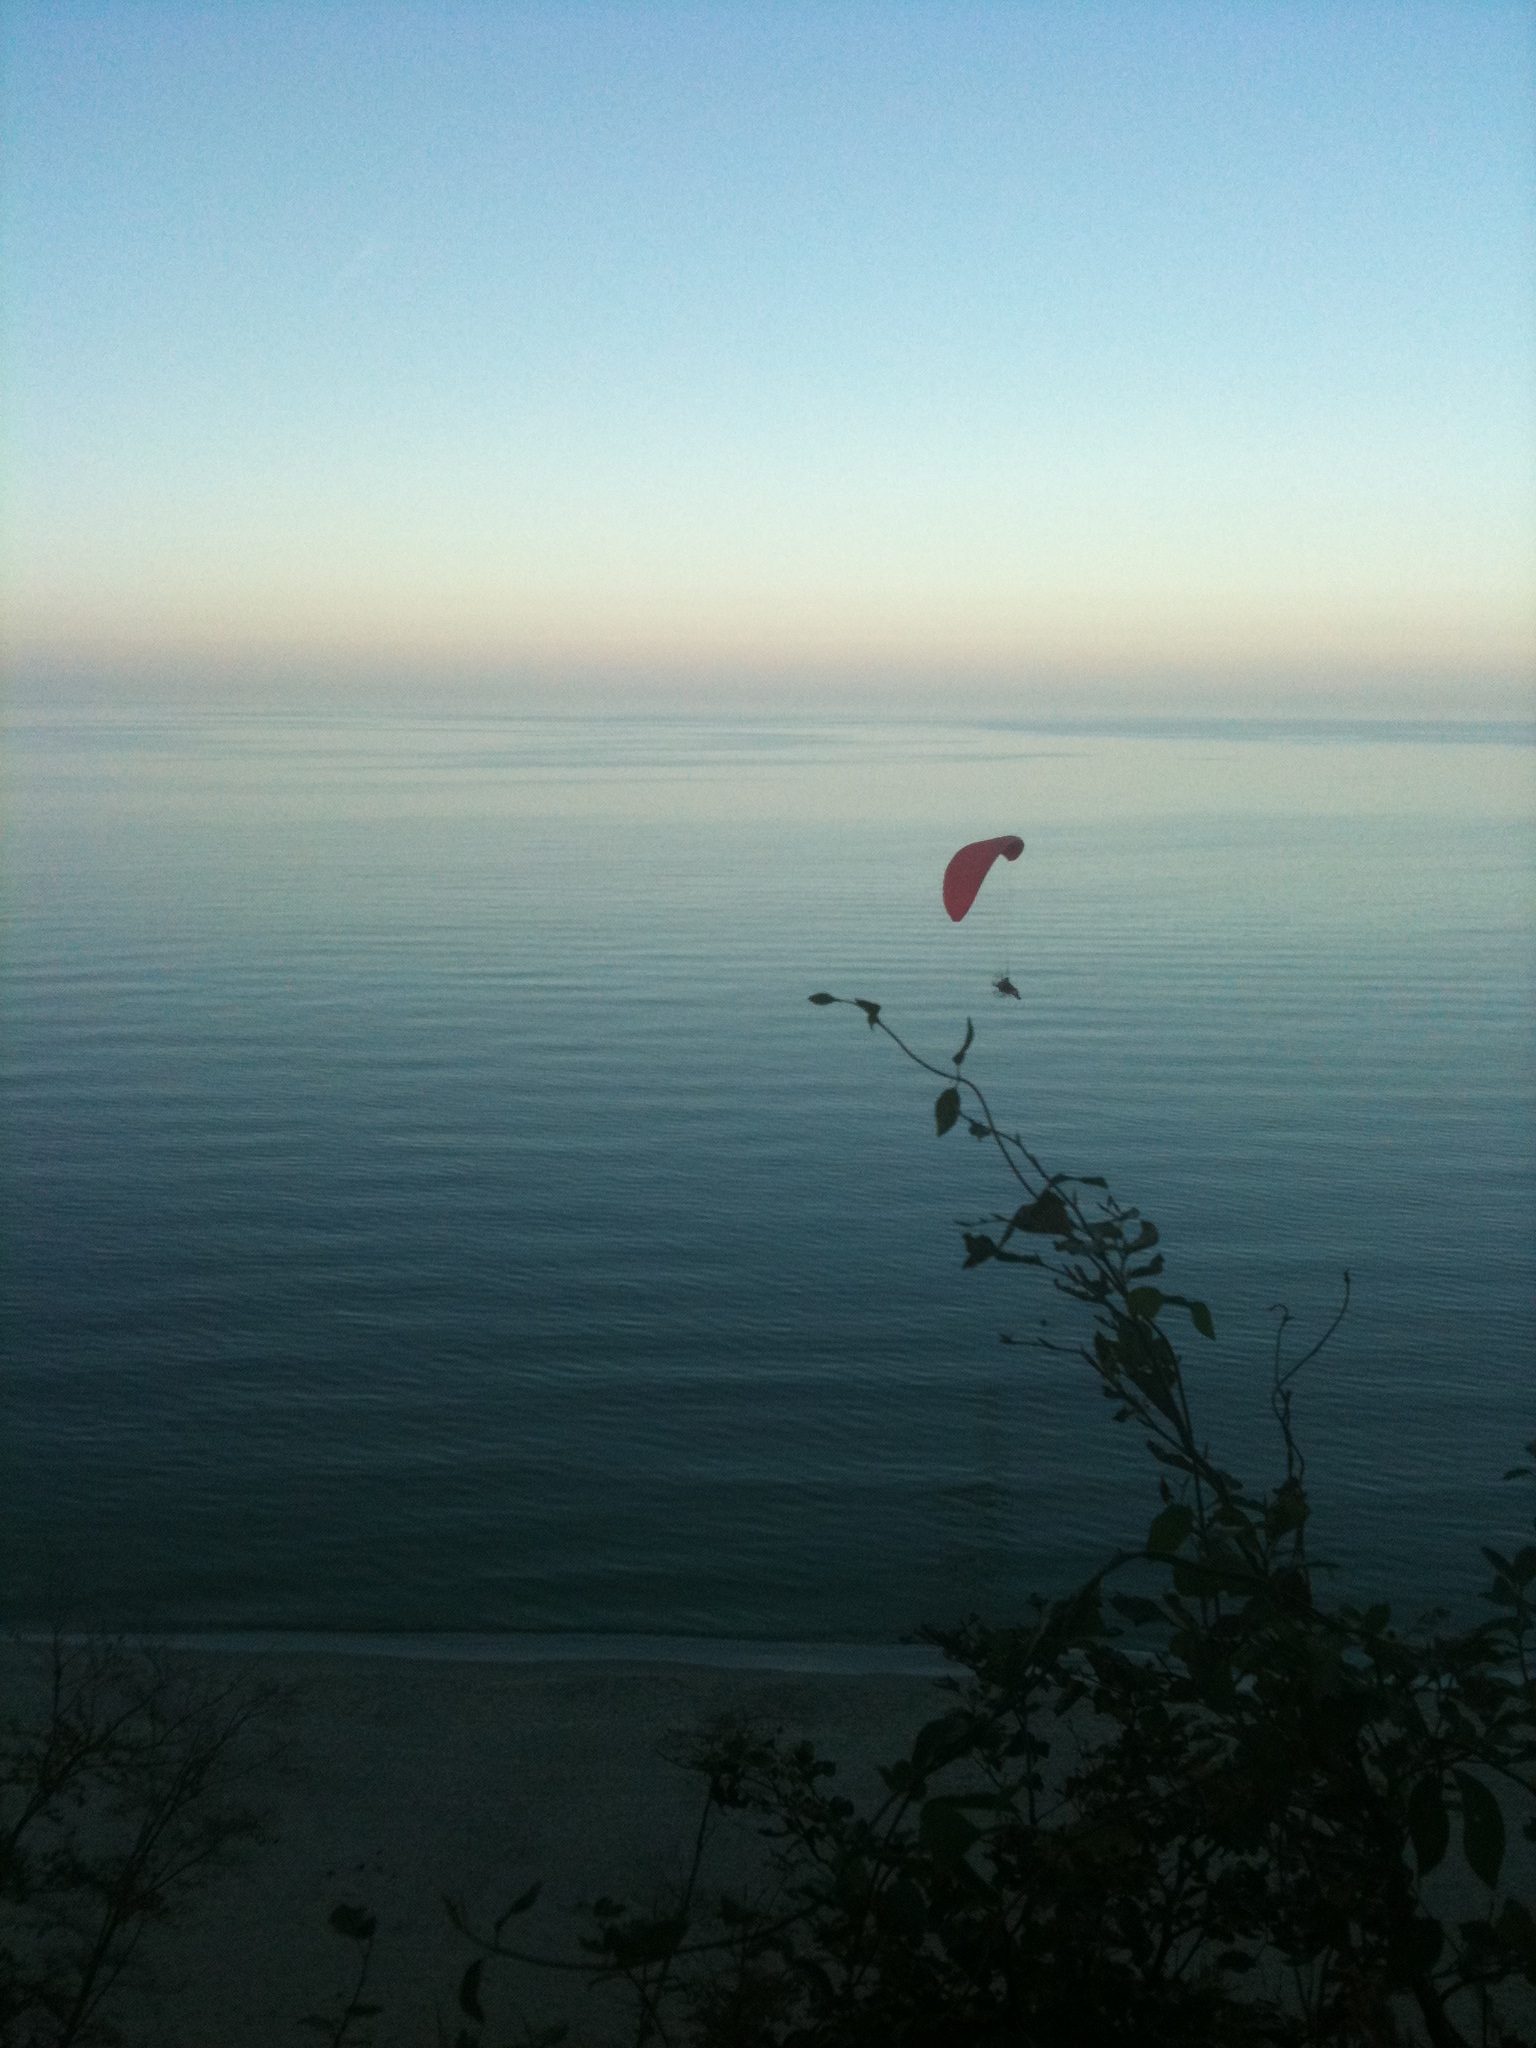
beach, sea, coast, ocean, horizon, cloud, sky, sunrise, sunset, morning, lake, dawn, dusk, evening, reflection, flight, paragliding, baltic sea, atmospheric phenomenon, atmosphere of earth